Everette Lee DeGolyer

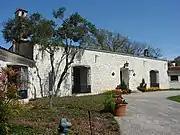
DeGolyer Estate house at the Dallas Arboretum and Botanical Garden

The DeGolyer Library at Southern Methodist University was established in 1957 by gifts from DeGolyer and his wife, Nell, and from bequest in his will. DeGolyer served on the boards of the Dallas Museum of Art, the Dallas Arboretum, and the Dallas Public Library. The DeGolyers lived at Rancho Encinal, a Spanish Colonial Revival home in Dallas, elegantly furnished with an extensive library and museum-quality furniture and art. The 1940 estate, located on the shores of White Rock Lake, across the lake from H L Hunt's Mt Vernon Estate, would later become the permanent location of the Dallas Arboretum and Botanical Gardens. The DeGolyer Estate is listed on the National Register of Historic Places.